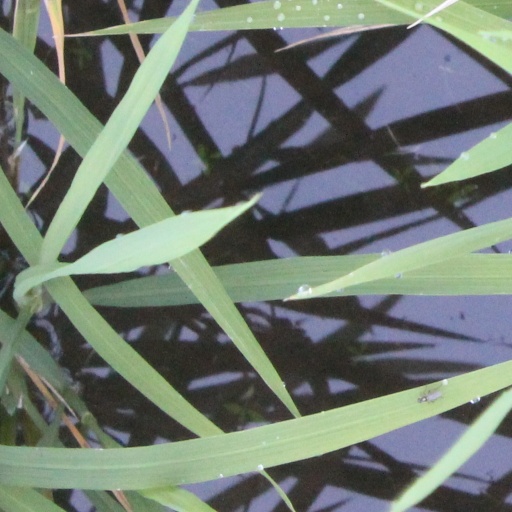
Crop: rice